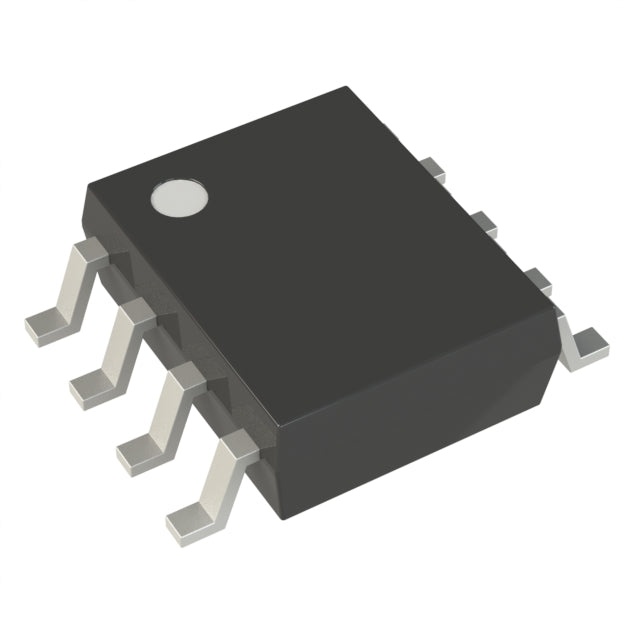
VNLD5160TR-E
IC PWR DRIVER N-CHANNEL 1:1 8SO
Brand: STMicroelectronics
Category: Electronics > Circuit Boards & Components > Semiconductors